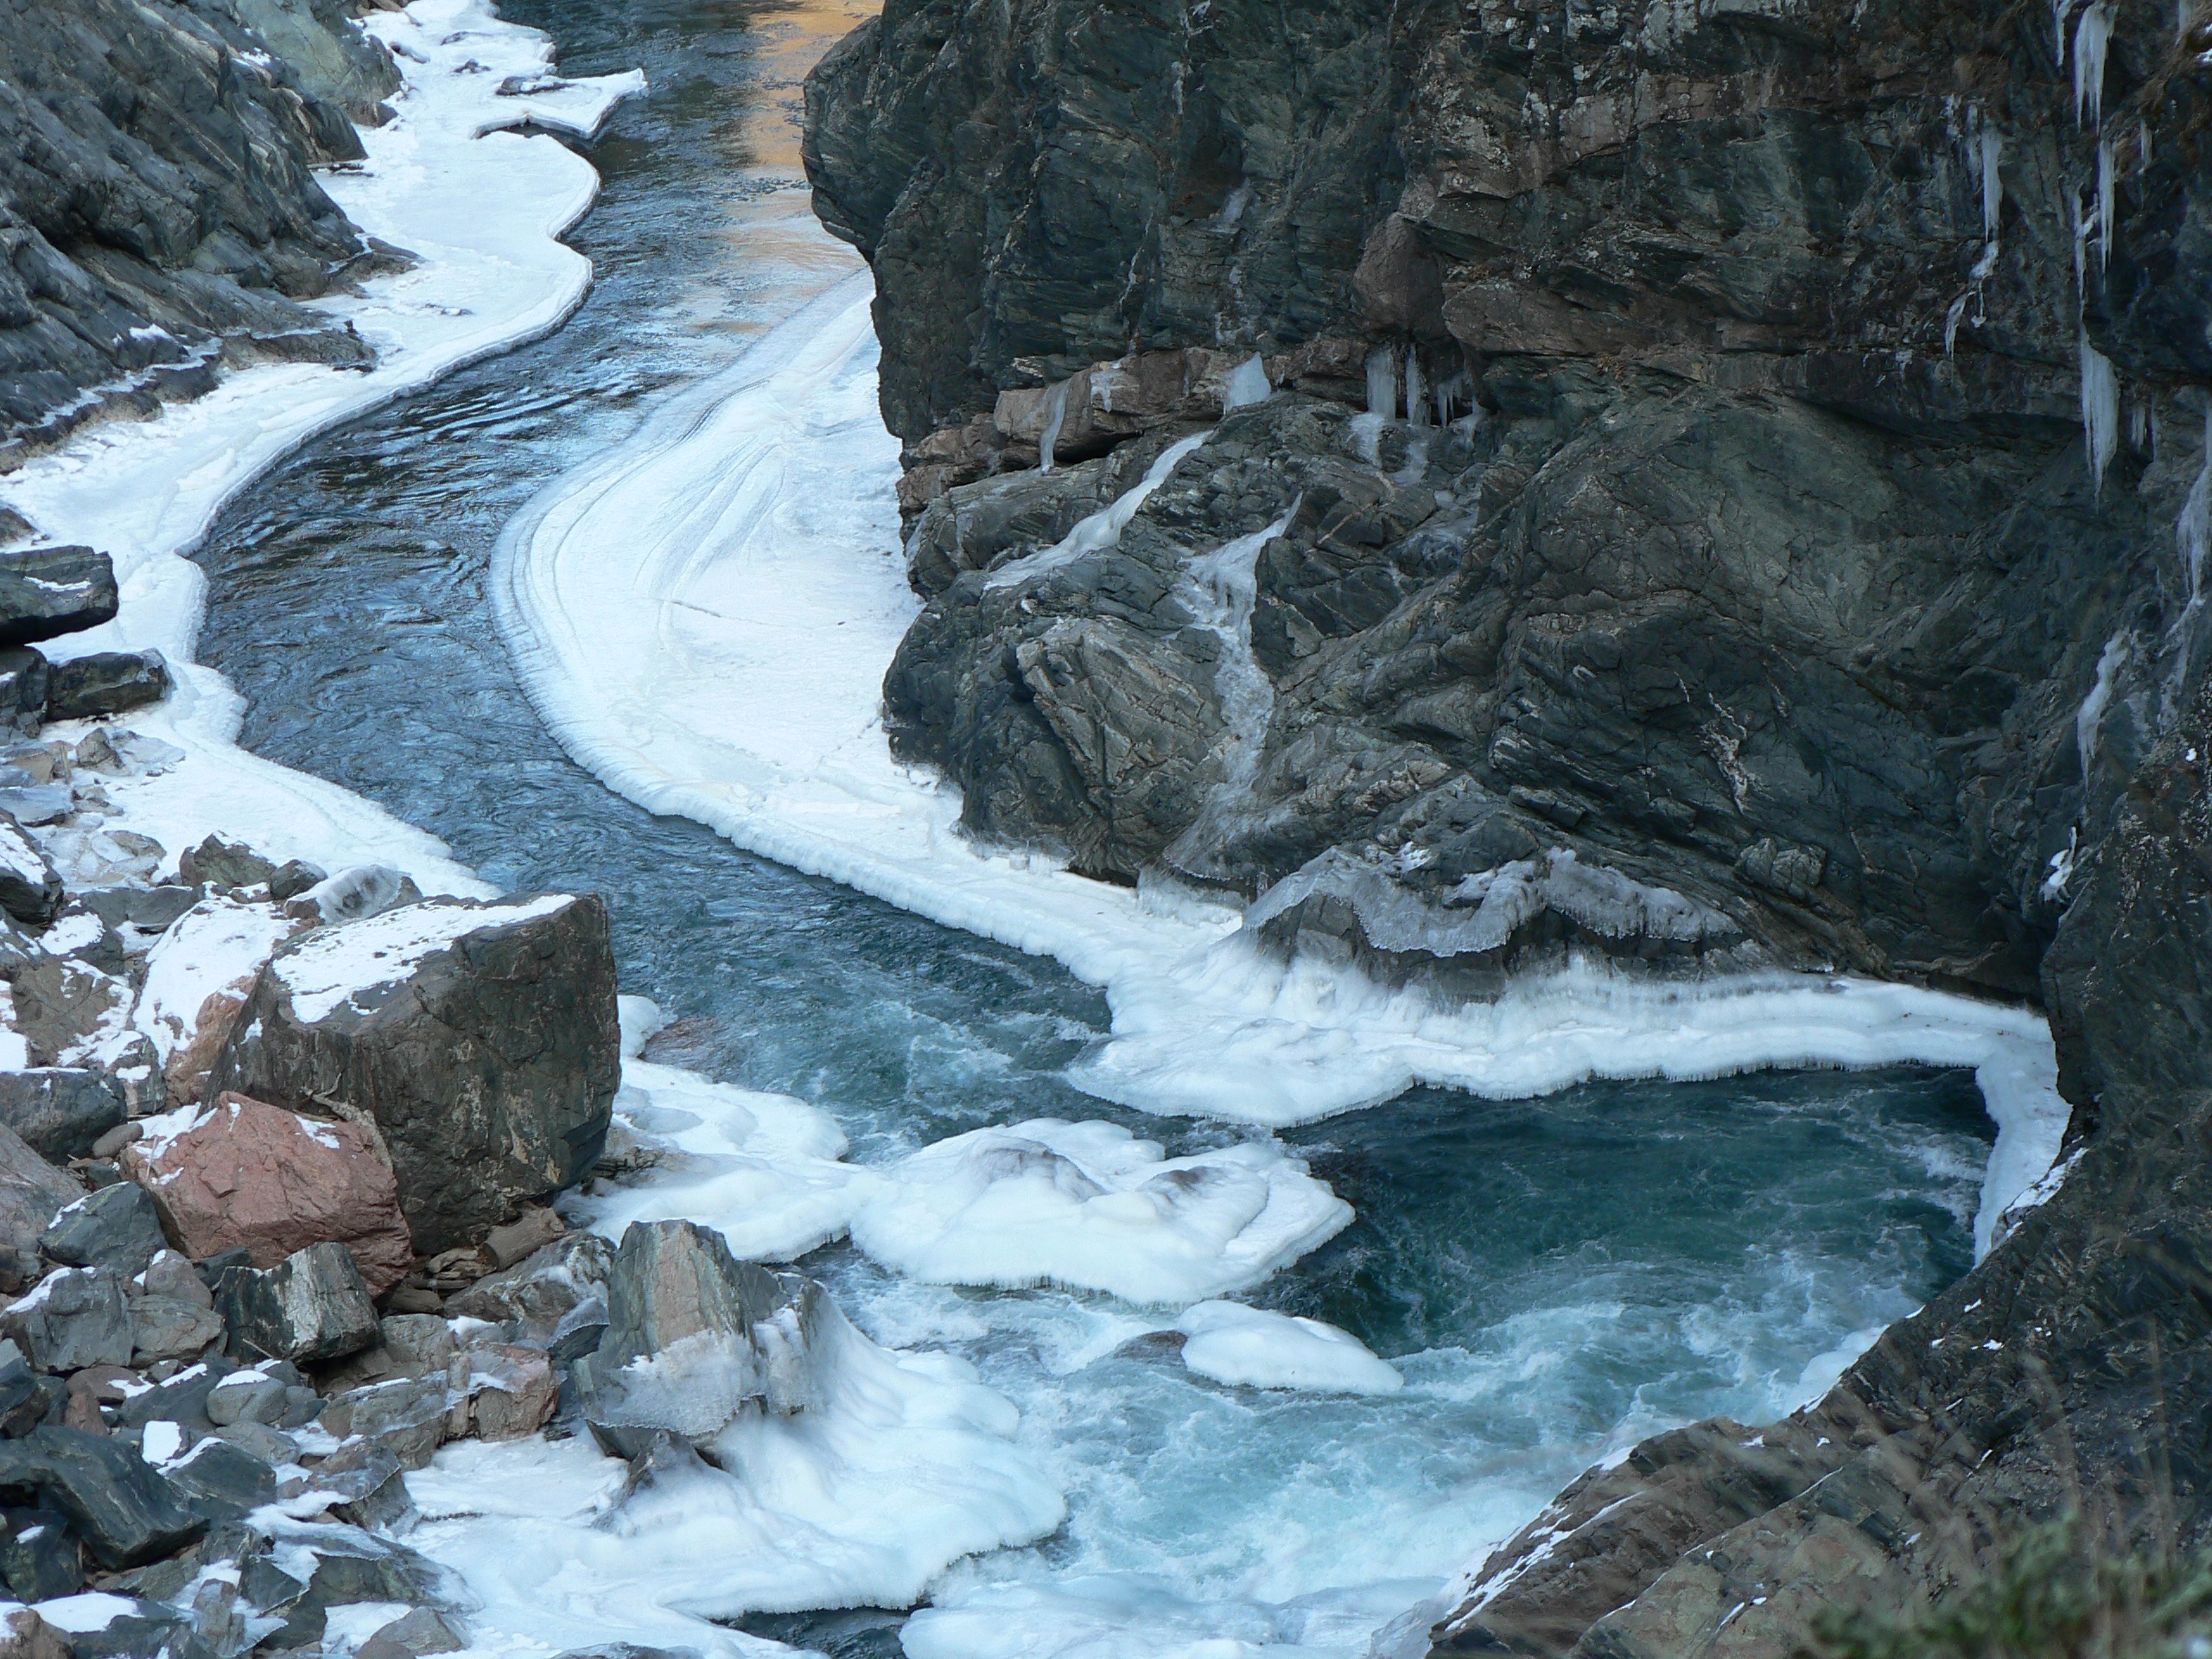
sea, water, rock, waterfall, wilderness, mountain, winter, river, stream, ice, rapid, canyon, terrain, geology, rivers, water feature, moraine, landform, mountain river, geographical feature, geological phenomenon